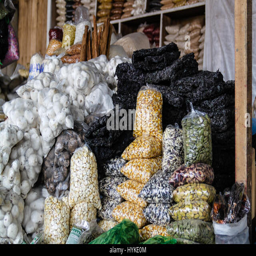
assorted stacks of dried pulses , potatoes and seaweed on display at a market